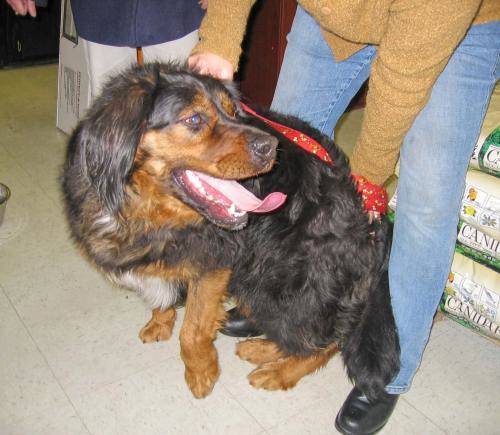
Label: dog